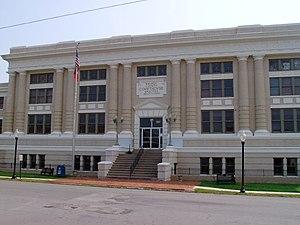
La ville américaine de LaFayette est le siège du comté de Walker, dans l’État de Géorgie. Lors du recensement de 2000, sa population s’élevait à 6 702 habitants.